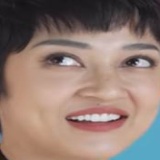
ca sĩ Bảo Anh